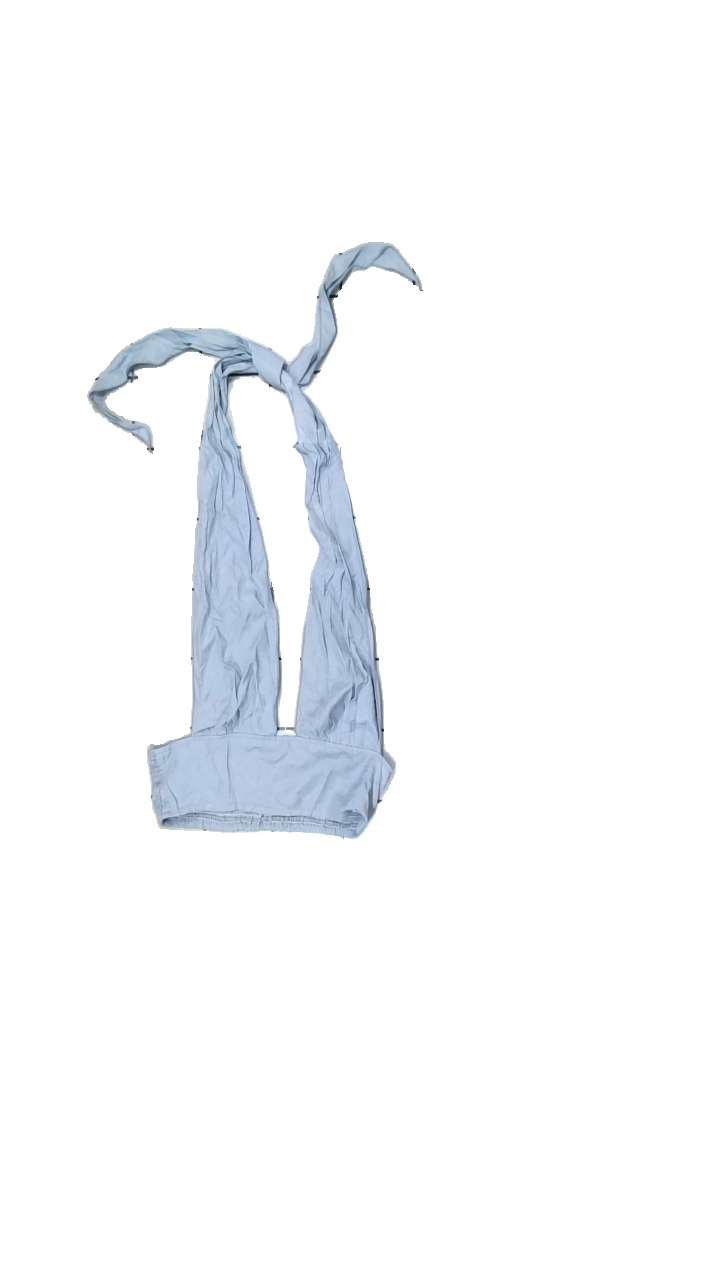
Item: Top (Ladies)
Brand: Shein
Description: blue croptop
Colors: Blue
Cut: Cropped
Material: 53% Cotton 47% Polyester
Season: Summer
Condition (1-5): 5
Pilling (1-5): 5
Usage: Reuse
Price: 50-100